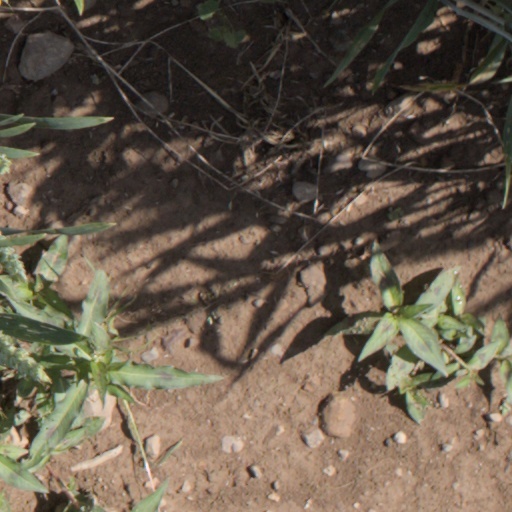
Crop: wheat